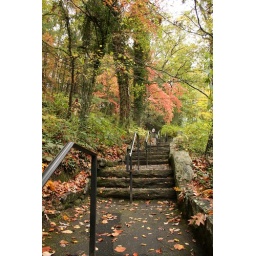
Walk beside the boat house